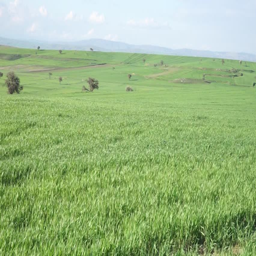
green grass on the field